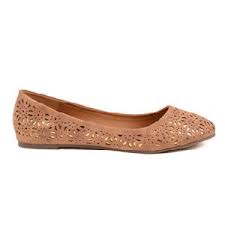
Label: Ballet Flat